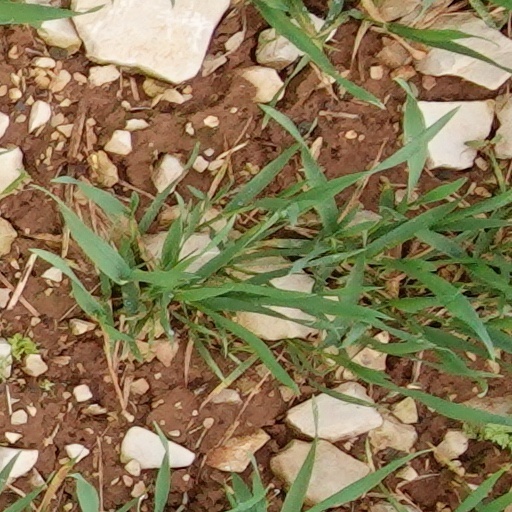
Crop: wheat